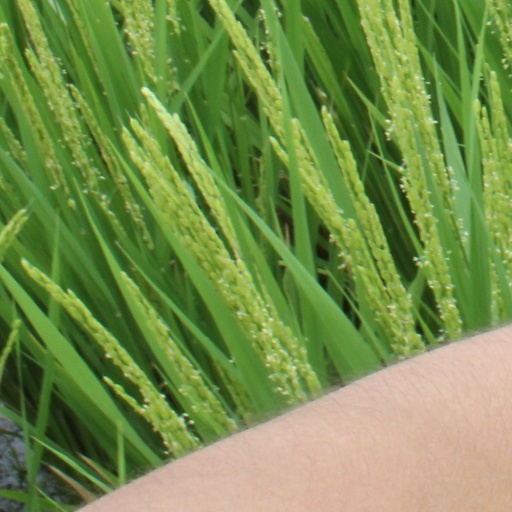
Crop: rice